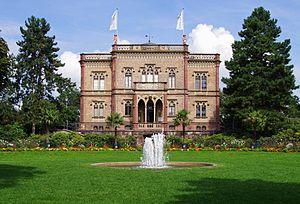
L’Archäologisches Museum Colombischlössle de Fribourg-en-Brisgau en Bade-Wurtemberg est un musée d'archéologie ouvert en 1938 et dirigé par Beate Grimmer-Dehn et Helena Pastor Borgoñón.